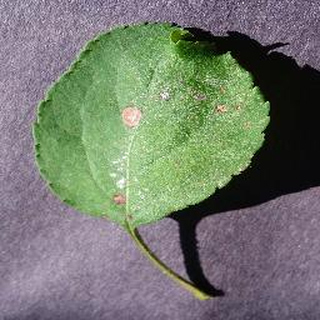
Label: apple_black_rot